Bay cat

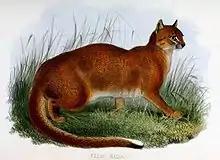
Illustration of a bay cat

The bay cat's fur is of a bright chestnut colour, but paler beneath, the limbs and the tail being rather paler and more reddish. The ears are rounded, covered with a short blackish-brown fur at the outer side, paler brown within and with a narrow brown margin. The tail is elongated and tapering at the end, with a white central streak occupying the rear half of the lower side, gradually becoming wider and of a purer white towards the tip, which has a small black spot at its upper end.